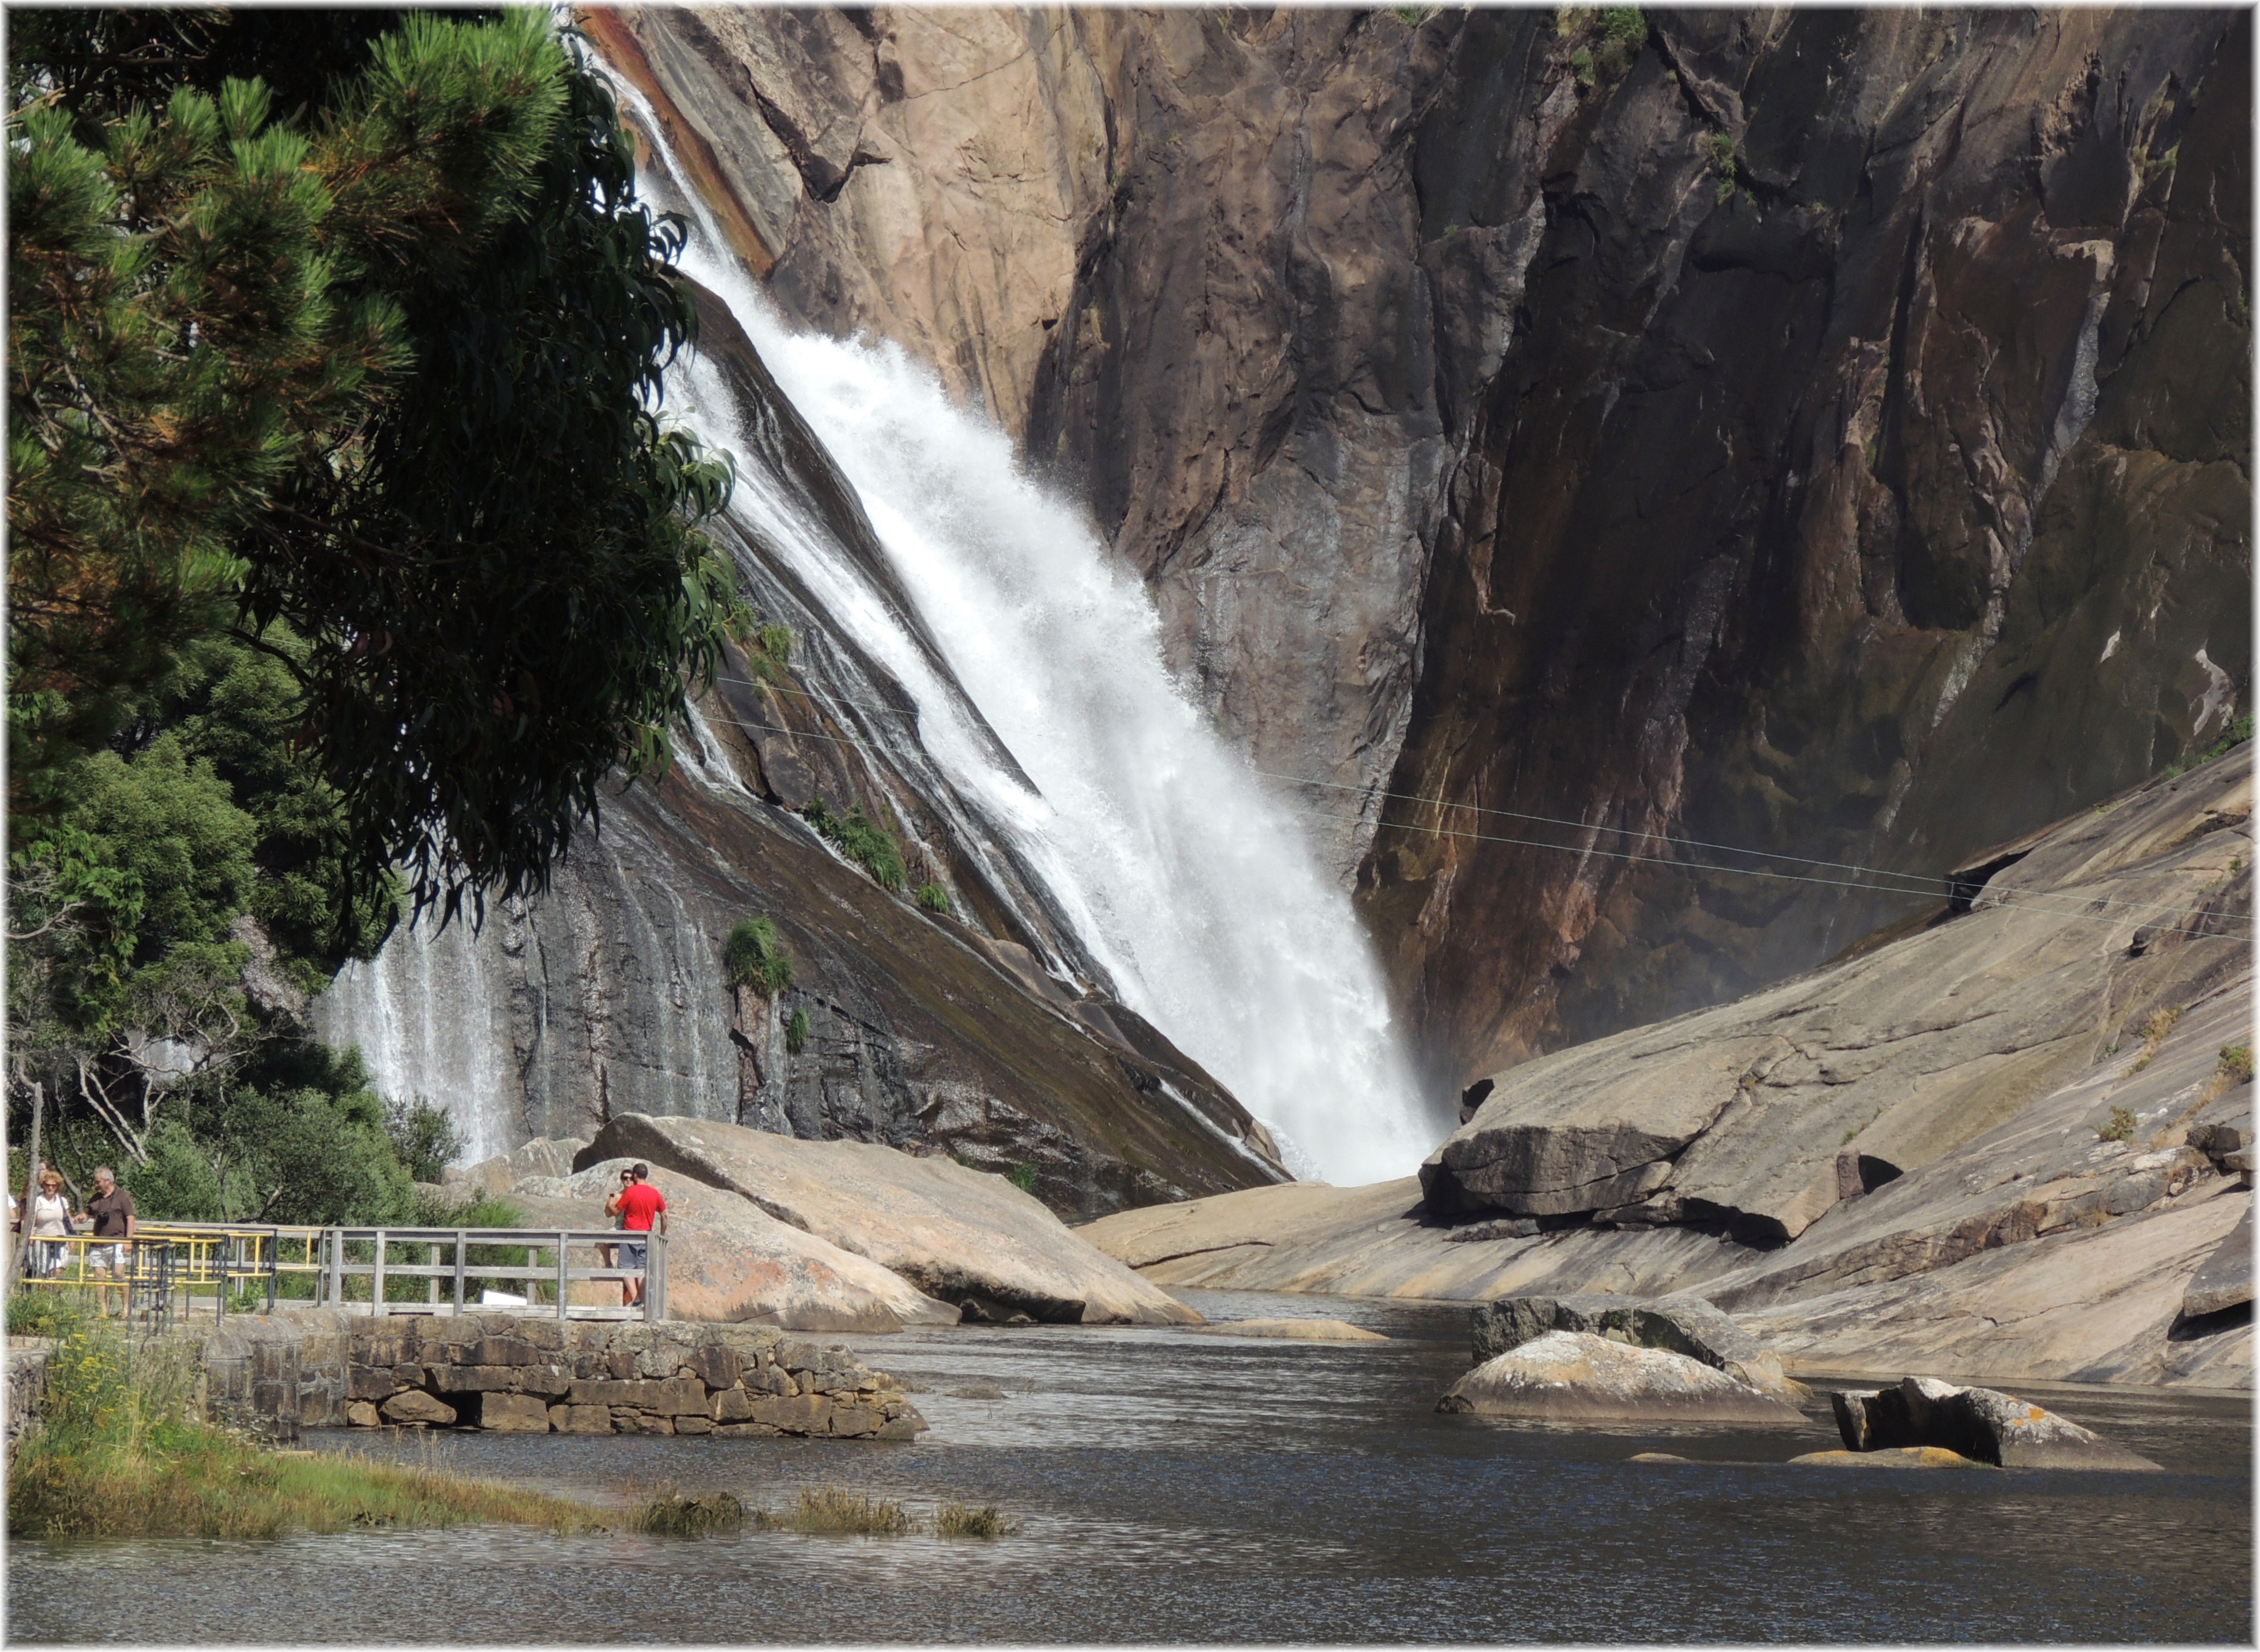
water, nature, waterfall, europe, body of water, spain, espagne, europa, agua, naturaleza, espaa, galicia, natureza, cascada, mygearandme, acorua, lacorua, water feature, corua, fervenza, galiza, auga, corunna, galice, provinciacorua, ezaro, saltodeagua, dumbria